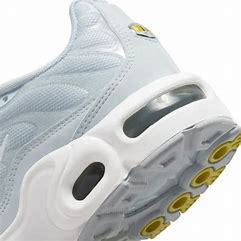
Brand: Nike
Model: Tuned 1 Essential